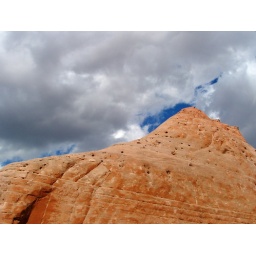
A porous rock somewhere in New Mexico. I took this picture out my window while driving down I-40.